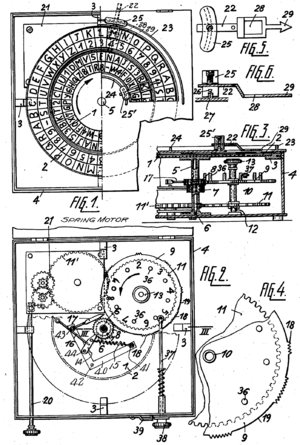
La machine Kryha est un dispositif de chiffrement et de déchiffrement qui apparut au début des années 1920 et fut utilisé jusque dans les années 1950. La machine porte le nom de son inventeur : Alexander von Kryha, un ingénieur ukrainien vivant à Berlin. Plusieurs versions furent conçues. La version classique, entièrement mécanique, pesait environ 5 kg. Une version de poche nommée « Lilliput » fut introduite plus tard. Des versions électromécaniques, plus imposantes, virent également le jour.